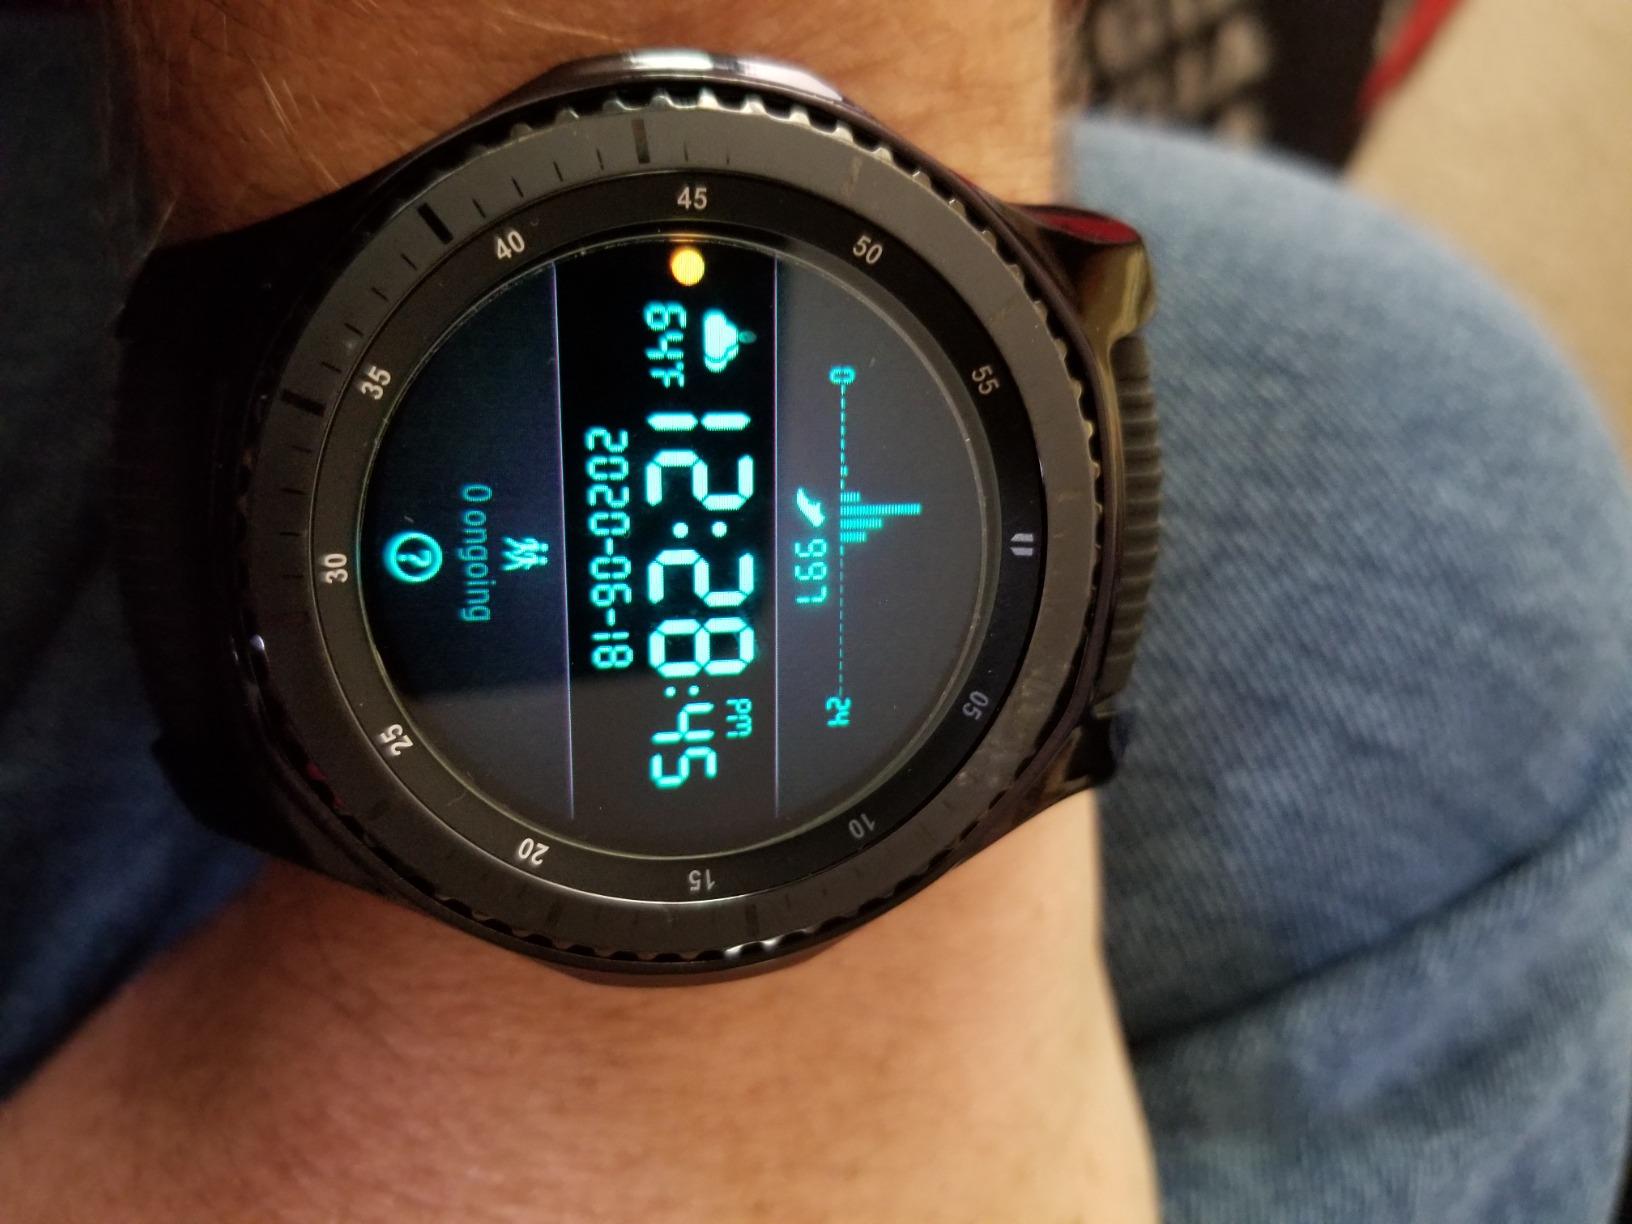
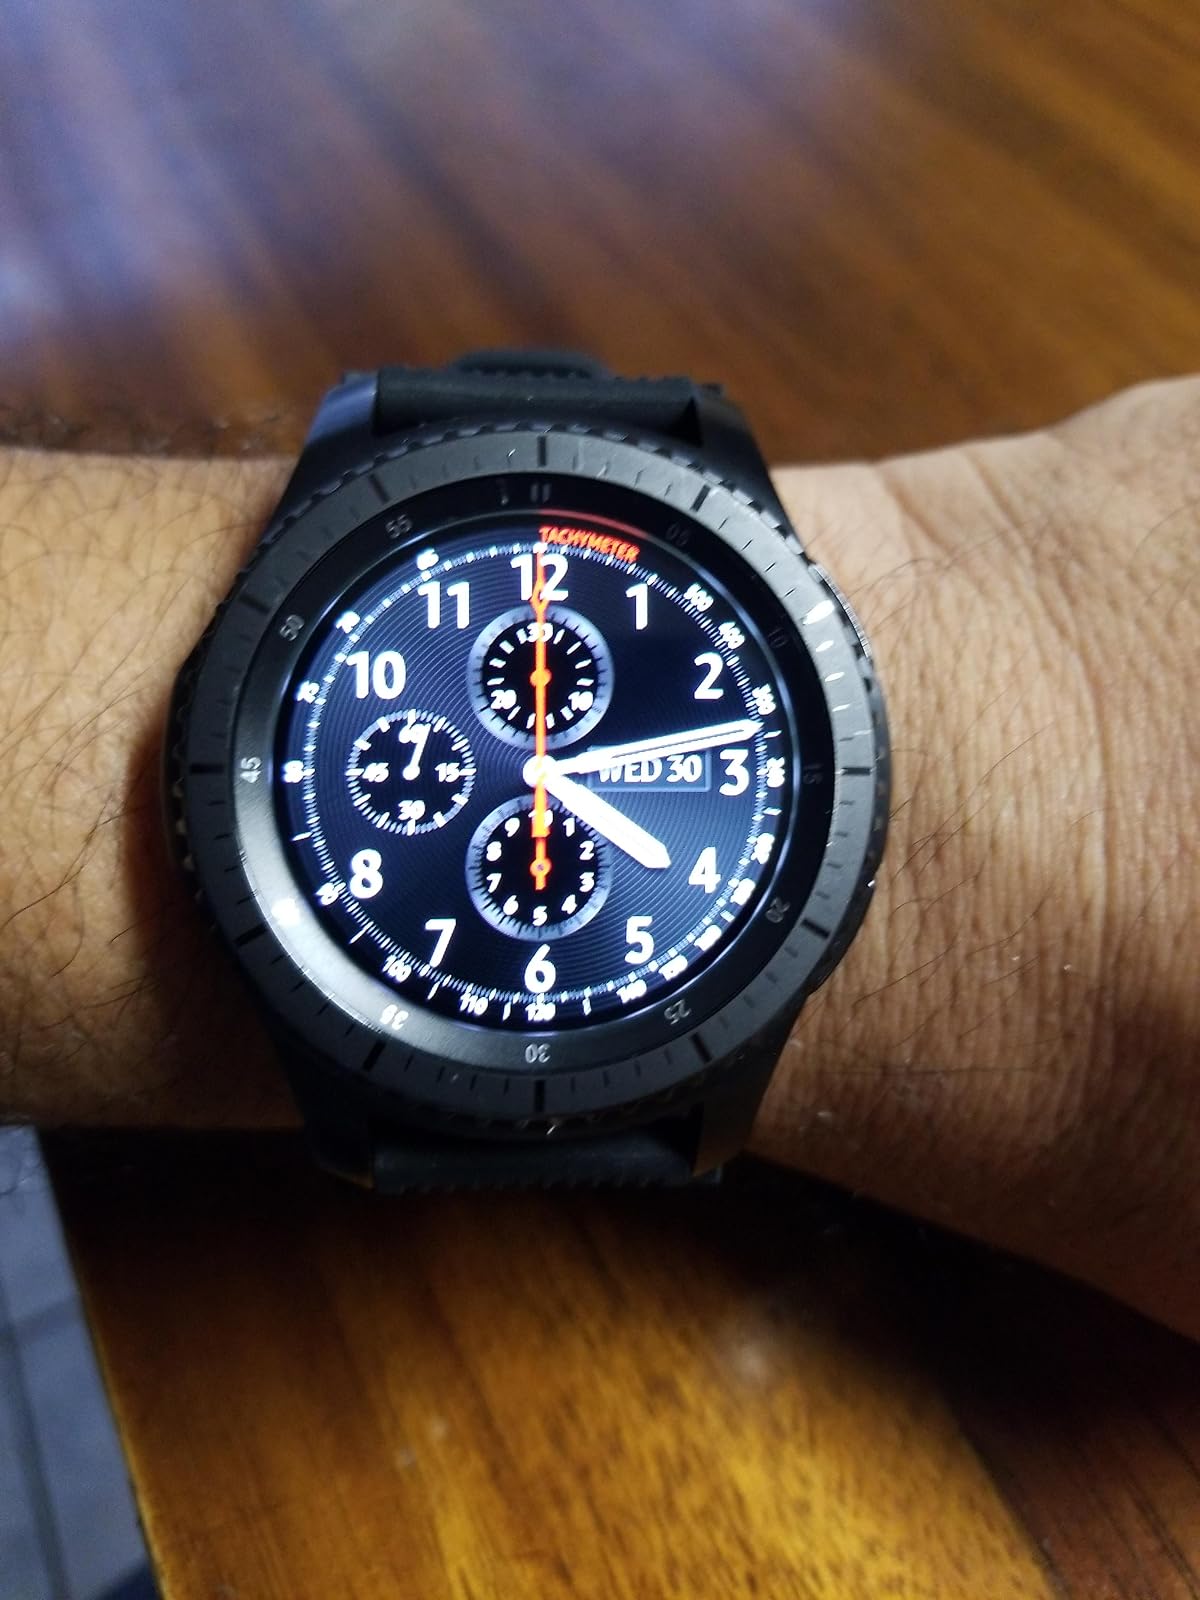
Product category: smartwatch
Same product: yes